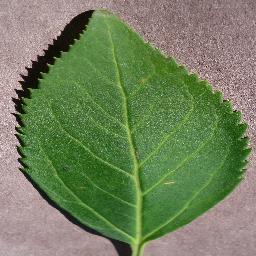
Label: Cherry___healthy